Marcus Georges-Hunt

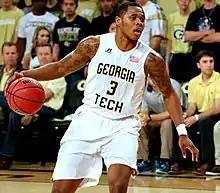
Georges-Hunt playing for Georgia Tech

Marcus Anthony Georges-Hunt (born March 28, 1994) is an American-U.S. Virgin Islander professional basketball player for Al Riyadi of the Lebanese Basketball League. He played college basketball for Georgia Tech.